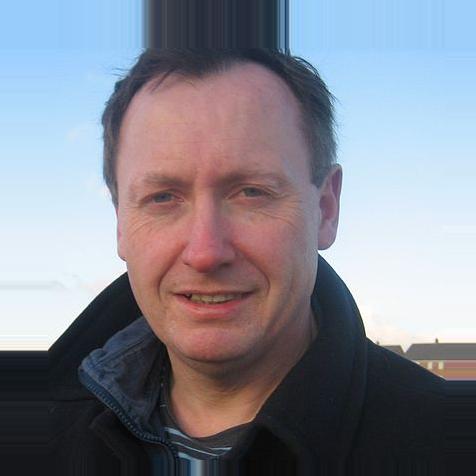
Age: 44